Rovajärvi

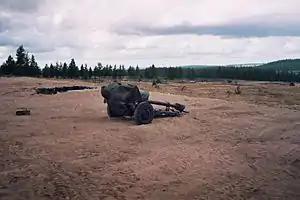
A D-30 howitzer in Rovajärvi, 1997.

Rovajärvi is the main artillery practice range of the Finnish Army. At area, it is the largest practice range of the Finnish Defence Forces, and the largest such range in western Europe. It is located on the Arctic Circle in Lapland, within the municipalities of Rovaniemi and Kemijärvi, and it borders Sodankylä in the north. It is mainly used for large-scale nation-wide training exercises. A two-week general military exercise for artillery conscripts is arranged biannually in Rovajärvi.